Karen Sandler

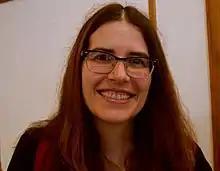
Karen Sandler at Swathanthra 2017 in Thiruvananthapuram.

Karen Sandler is the executive director of the Software Freedom Conservancy, former executive director of the GNOME Foundation, an attorney, and former general counsel of the Software Freedom Law Center. She holds an honorary doctorate from KU Leuven.